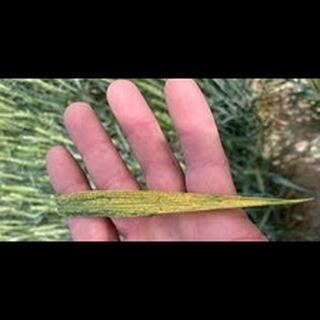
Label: wheat_mite